Liz Cambage

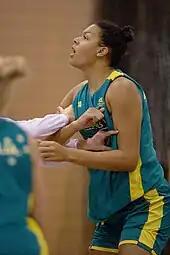
Liz Cambage at the Opals' training camp in Canberra, May 2012

In 2009, Cambage was a member of the Australian junior women's national team that won a gold medal at the Oceania World Qualification series, and a silver medal at the William Jones Cup in Taiwan. The following year, she was a member of the Australian junior women's team that competed at the World Championships in Thailand.